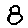
Label: 8